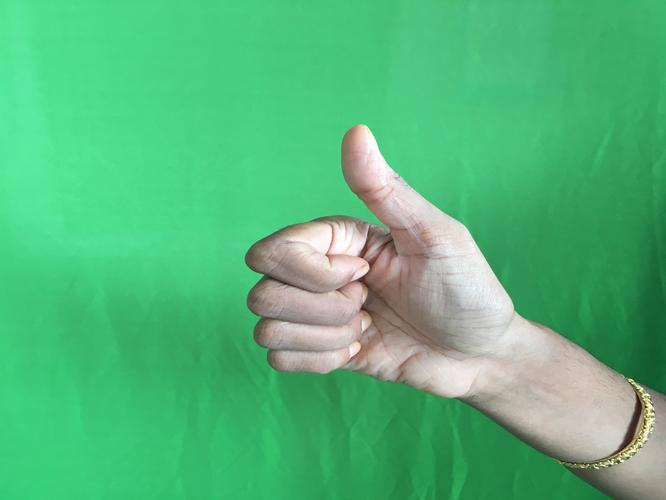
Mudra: Sikharam
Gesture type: single_hand